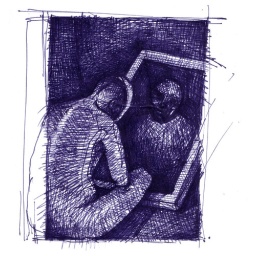
Blue ball point pen drawing of naked man in mask looking in mirror